Iberodactylus

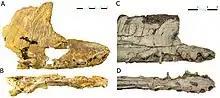
Snouts of "Iberodactylus" and "Hamipterus"

The wingspan of "Iberodactylus" was estimated in 2019 by extrapolating the proportions of the related genus "Hamipterus" of which skull-wing ratios are known. The extrapolations indicated a wingspan that measured between . From this it was concluded that the paired wings were about wide. This would make "Iberodactylus" the largest pterosaur found in the Iberian Peninsula up to 2019.